Migas

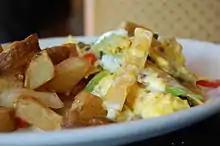
Tex-Mex migas

In different areas of Mexico, migas is a traditional breakfast dish consisting of crispy crumbled corn tortilla chips, to which scrambled eggs are mixed in. This preparation makes use of hardened corn tortillas left over from previous meals. Chilaquiles is a similar meal with whole fried tortilla chips and salsa, where eggs or chicken are added during the cooking process. Both are hearty, inexpensive working-class breakfast meals.